Samuel Cabanchik

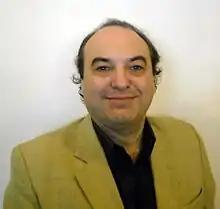

Samuel, Manuel Cabanchik (born August 18, 1958) is an Argentine philosopher, academic and politician. He was elected to the Argentine Senate in 2007, representing the City of Buenos Aires on the Civic Coalition ticket. He left the Civic Coalition on July 8, 2009, and formed his own parliamentary group, the Federal Buenos Aires Project, and was subsequently considered a circumstantial ally of the Cristina Fernández de Kirchner government.